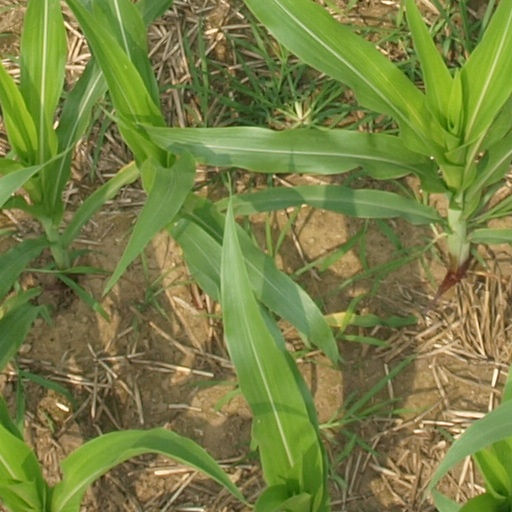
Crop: maize; corn